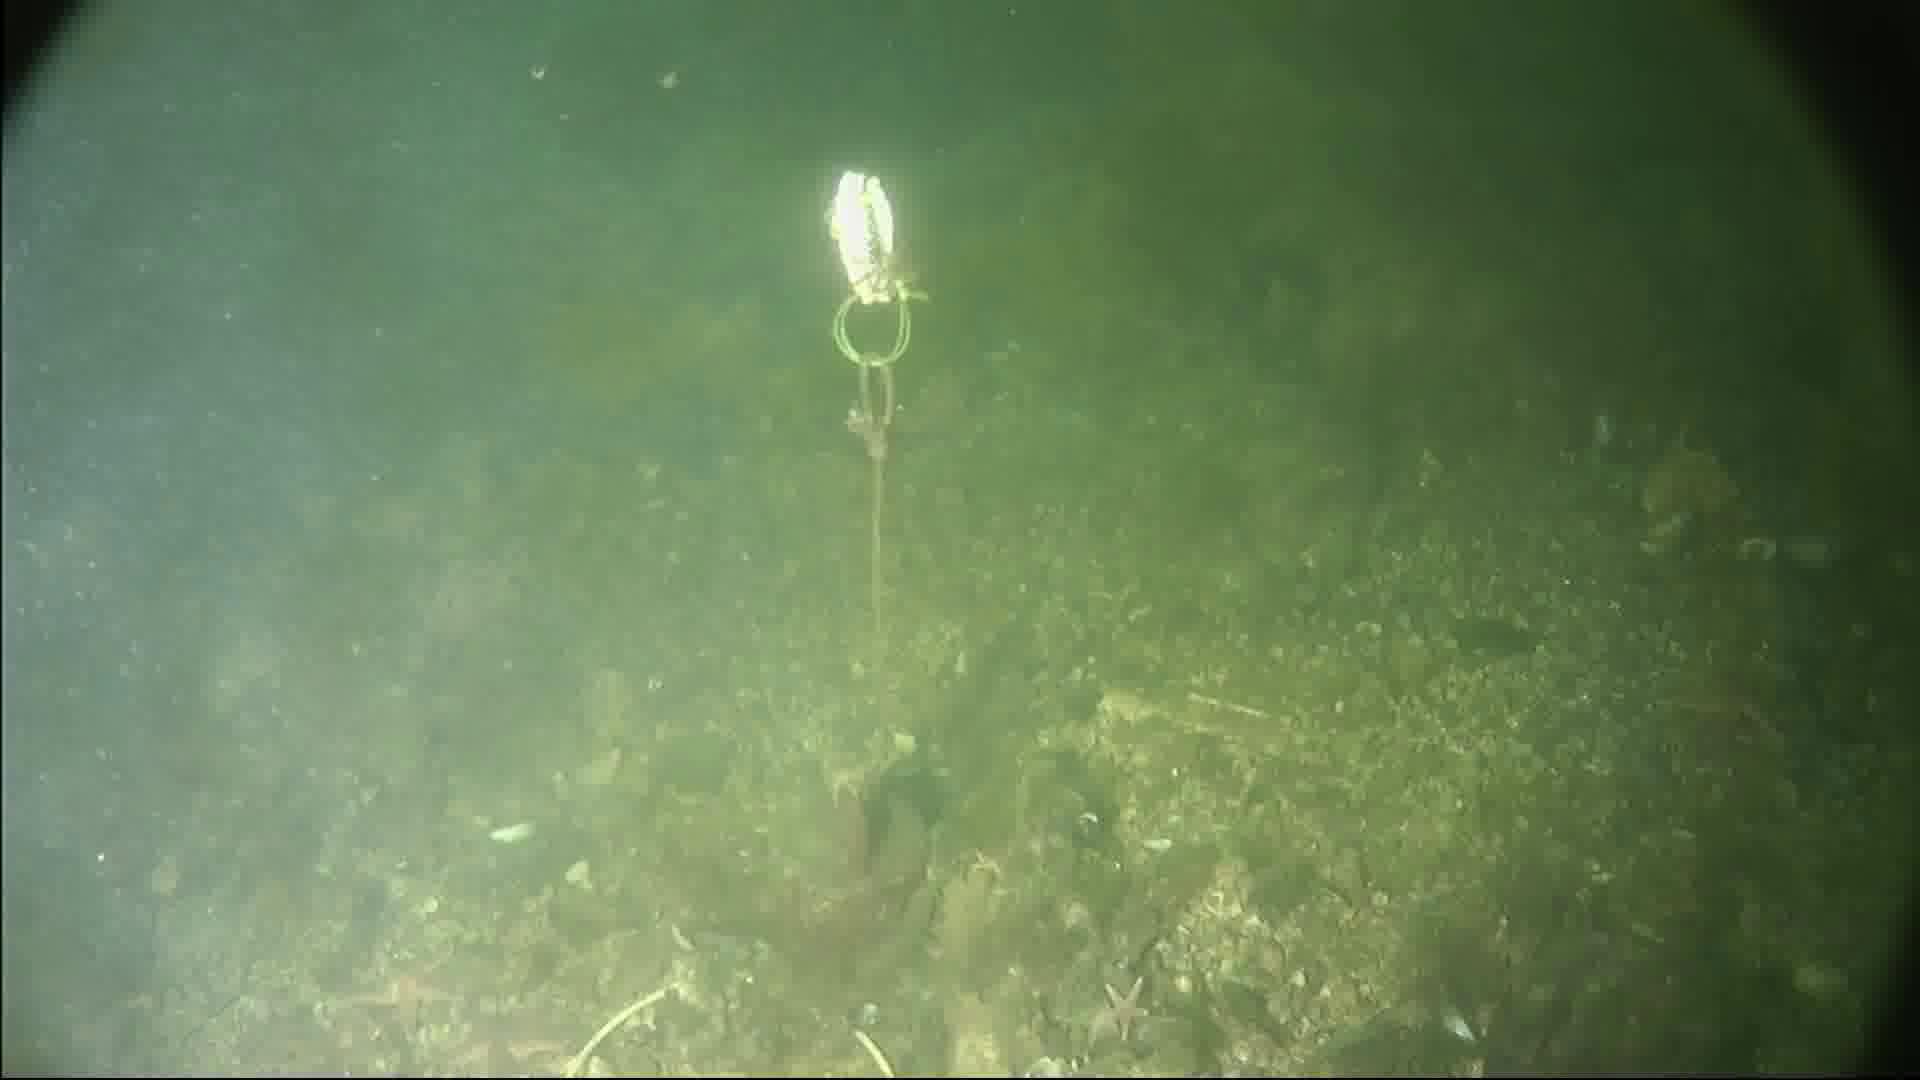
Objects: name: starfish
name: crab